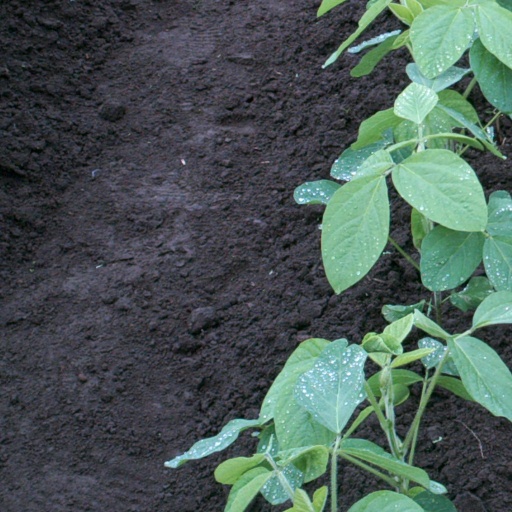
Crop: soybean